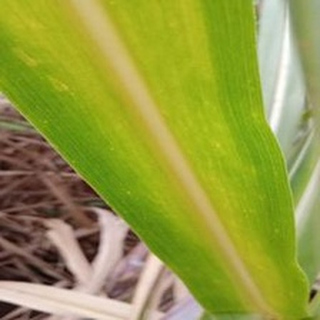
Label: sugarcane_yellow_leaf_disease